Characters of Shakespear's Plays

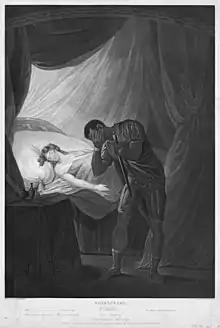
Early 19th-century depiction of "Othello" Act V, Scene 2

One concern addressed by Hazlitt is the assertion by previous critics that "Macbeth" is little more than a crude and violent amalgam of extremes filled with "Gothic" barbarisms. Hazlitt notes, however, that should anyone think Macbeth's character is so composed of contradictory extremes as to be implausible, it is, rather, the circumstances and the passions in conflict that provide the extremes, while Macbeth's character retains a strong underlying unity throughout. "Macbeth in Shakespear no more loses his identity of character in the fluctuations of fortune or the storm of passions than Macbeth in himself would have lost the identity of his person." Kinnaird notes that here, as if anticipating it by a century, Hazlitt argues against the view advanced by Elmer Edgar Stoll in 1933, that Macbeth's character is too full of contradictions to be plausible.